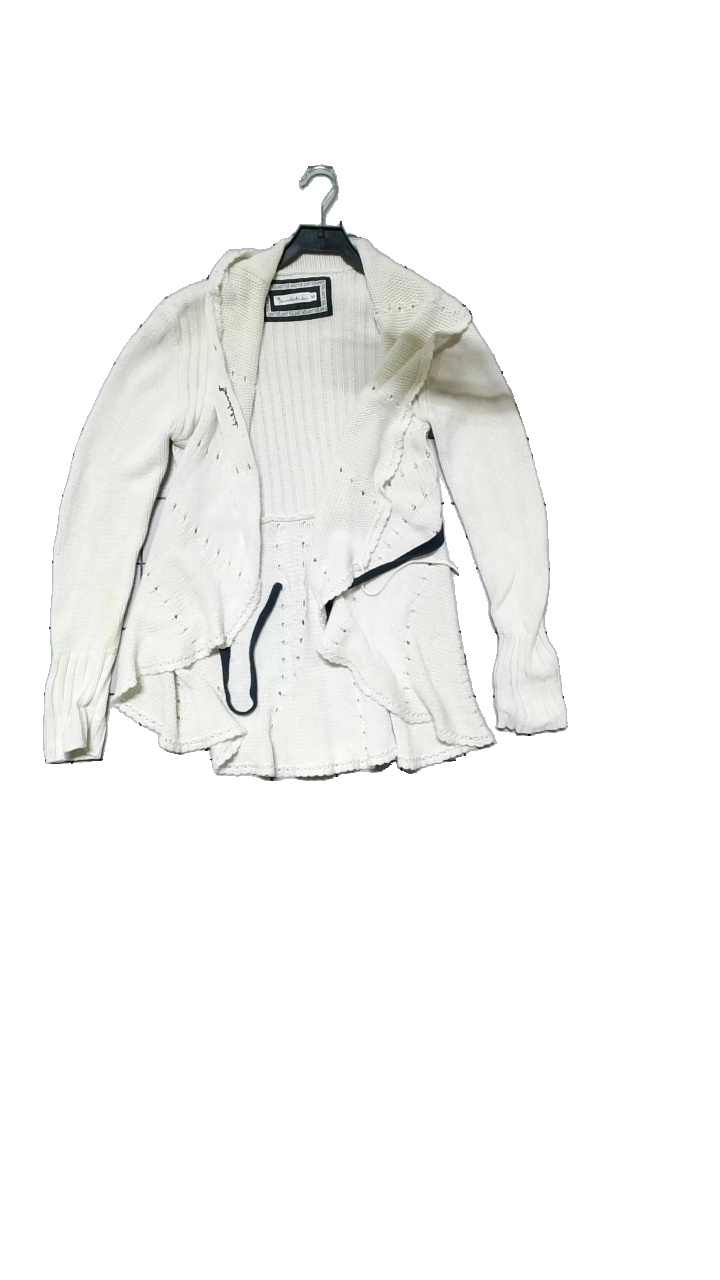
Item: Cardigan (Ladies)
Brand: Bondelid
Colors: White
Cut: Regular
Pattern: Logo print
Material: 60% cotton, 40% acrylic
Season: All
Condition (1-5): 3
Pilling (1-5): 4
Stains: Minor
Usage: Reuse
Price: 100-150